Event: Nepal Earthquake
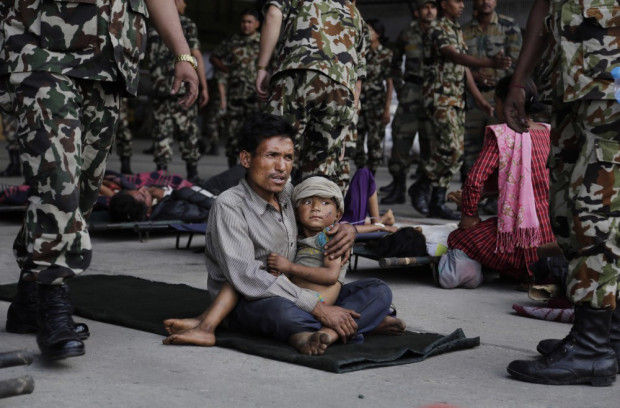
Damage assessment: damage